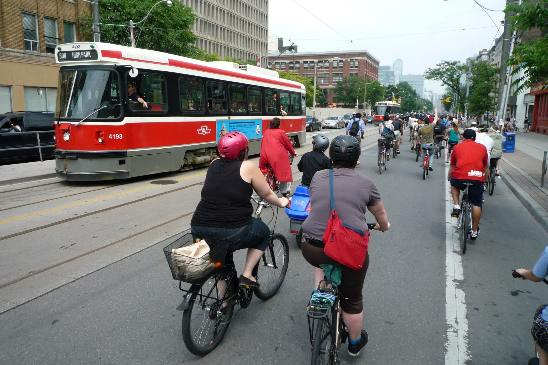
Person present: Yes